Trdelník
Also known as:
ar - Arabic: ترديلنيك
be - Belarusian: Трдзельнік
be-tarask - Belarusian (Taraškievica orthography): Трдзельнік
ca - Catalan: Trdelník
cs - Czech: Trdelník
de - German: Trdelník
el - Greek: Καμινάδα
es - Spanish: Trdelník
fr - French: Trdelník
hy - Armenian: Տրդելնիկ
it - Italian: Trdelník
ja - Japanese: トルデルニーク
jv - Javanese: Trdelník
ko - Korean: 트르델니크
nl - Dutch: Trdelník
pl - Polish: Trdelník
pt - Portuguese: Trdelník
ru - Russian: Трдельник
sk - Slovak: Skalický trdelník
tr - Turkish: Trdelník
uk - Ukrainian: Трдельник
Category: cake (spit cake)
Cuisine: Hungarian
Associated cuisines: Hungarian
Area: Hungary
Countries: Hungary
Region: Eastern Europe

The dish is a kind of spit cake. It is made from dough that is wrapped around a stick, then baked and topped with sugar and walnut mix.

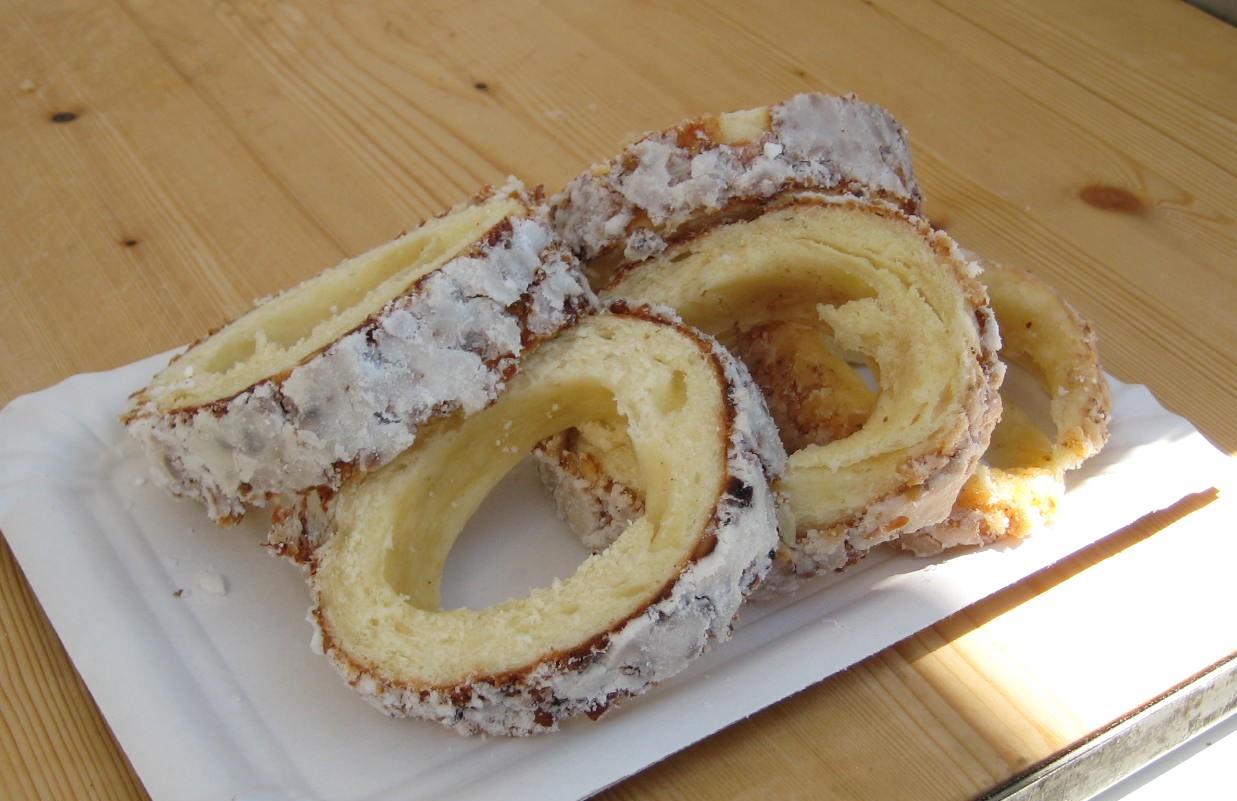
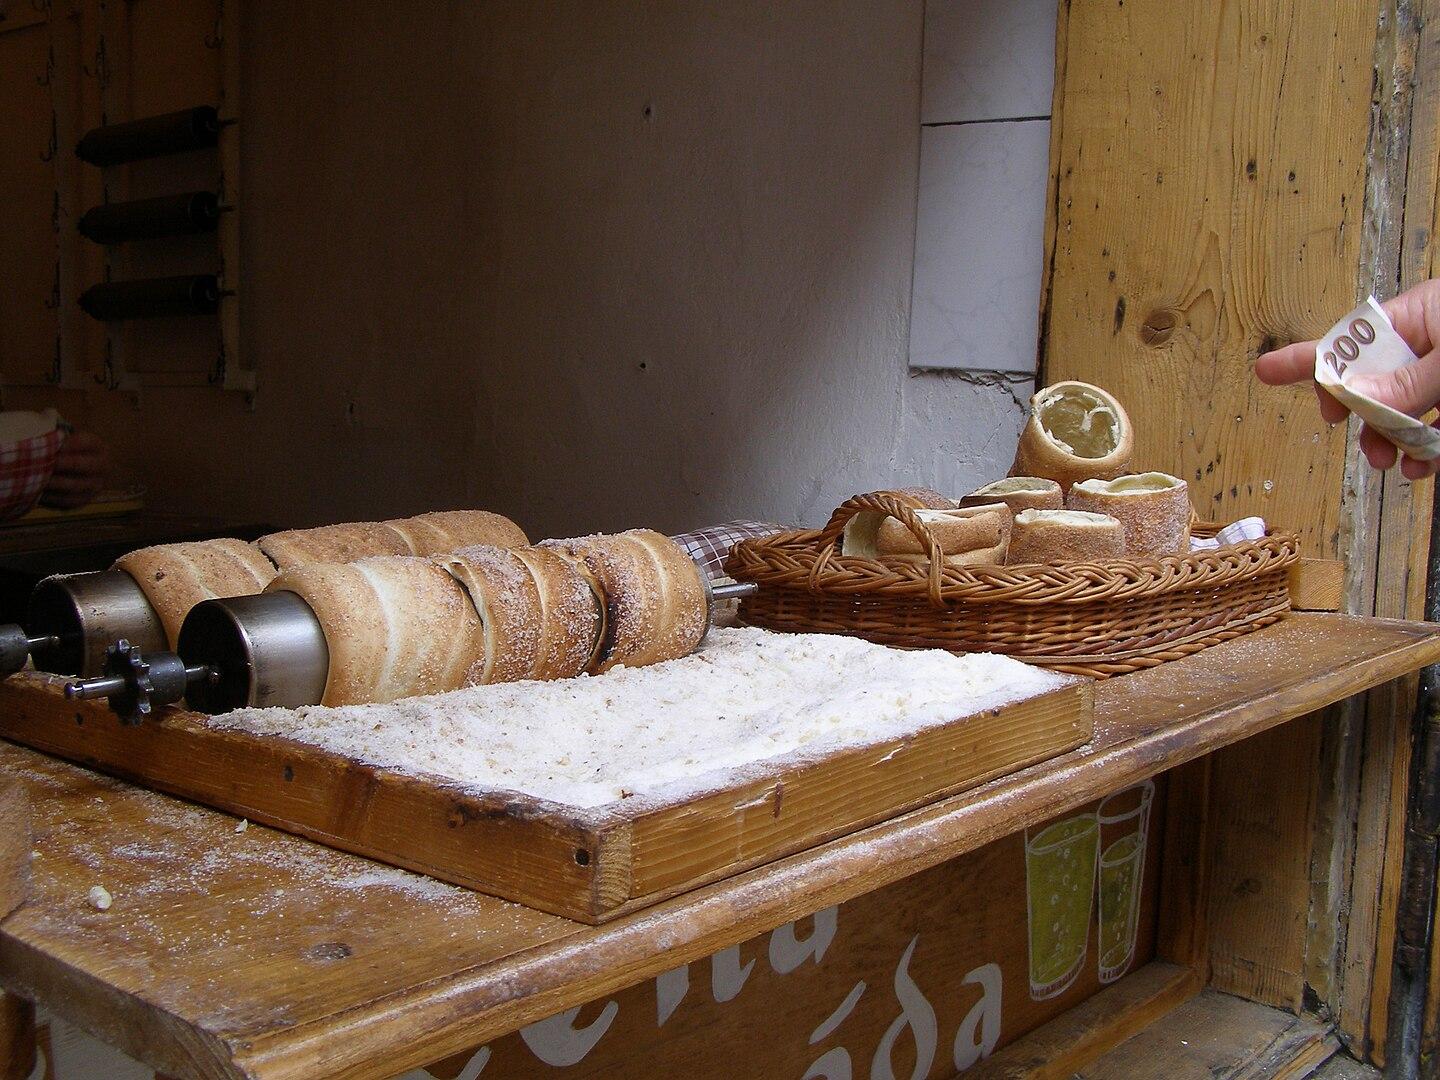
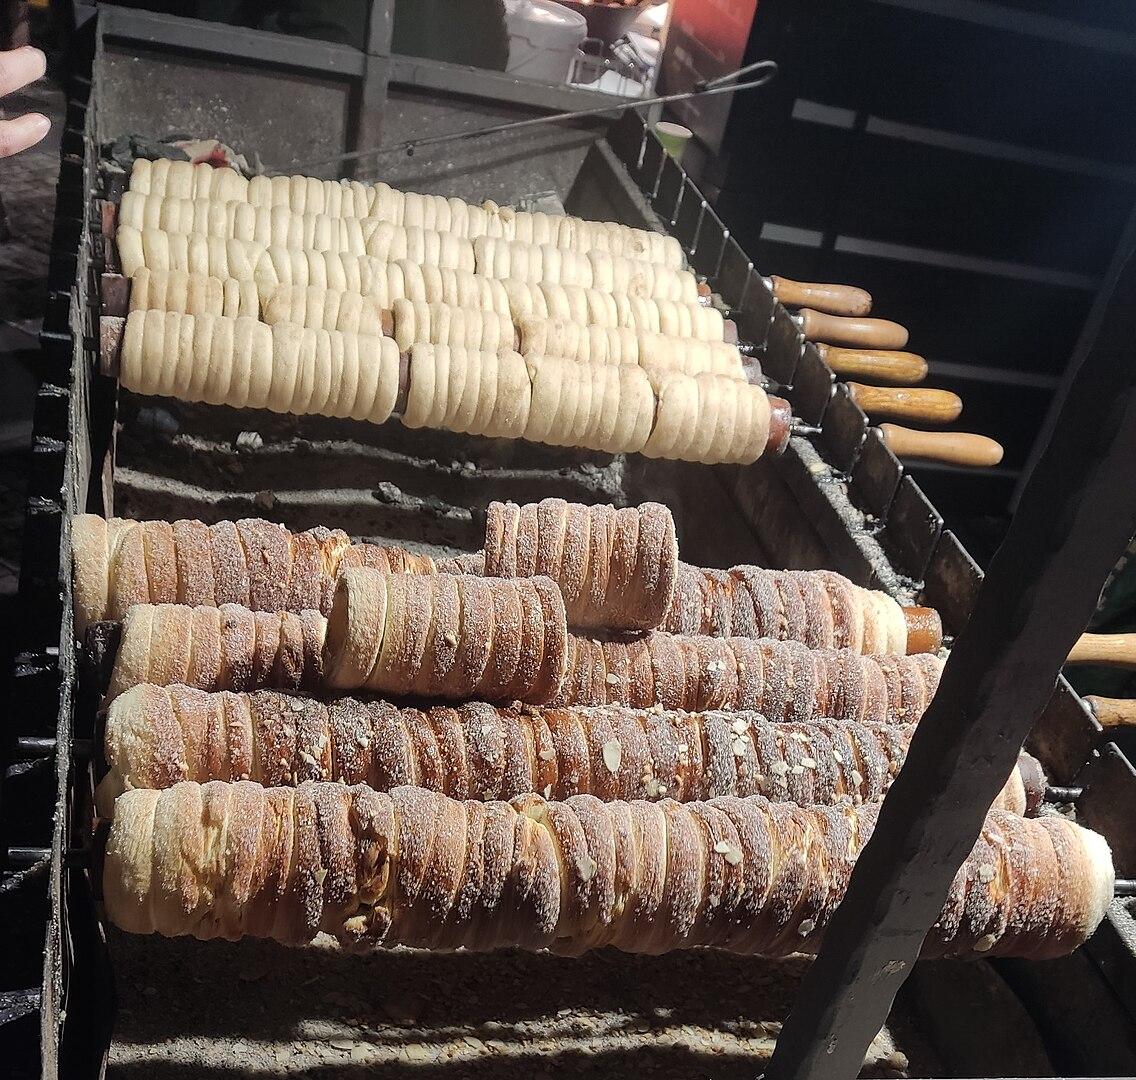